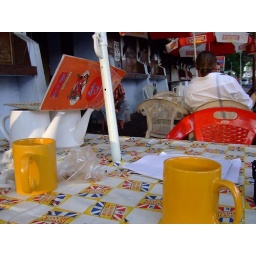
The &amp;quot;tea&amp;quot; in these pots and mugs had a distinct flavour of beer about it :-)